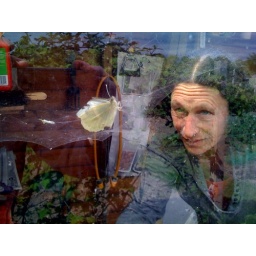
Francesca investigates a cabbage White butterfly captured in a spider web in our allotment shed. Taken on iPhone through the window